Tongguan County

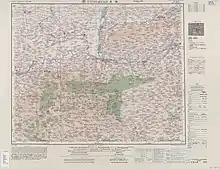
Map including Tongguan (labeled as T'UNG-KUAN (TUNGKWAN) (walled)) (AMS, 1955)

Tongguan County is rich in gold. Located in the Qinling Mountain region, it is estimated to have more than 110 metric tons of gold deposits. Mining and related activities account for over 70% of the local economy.